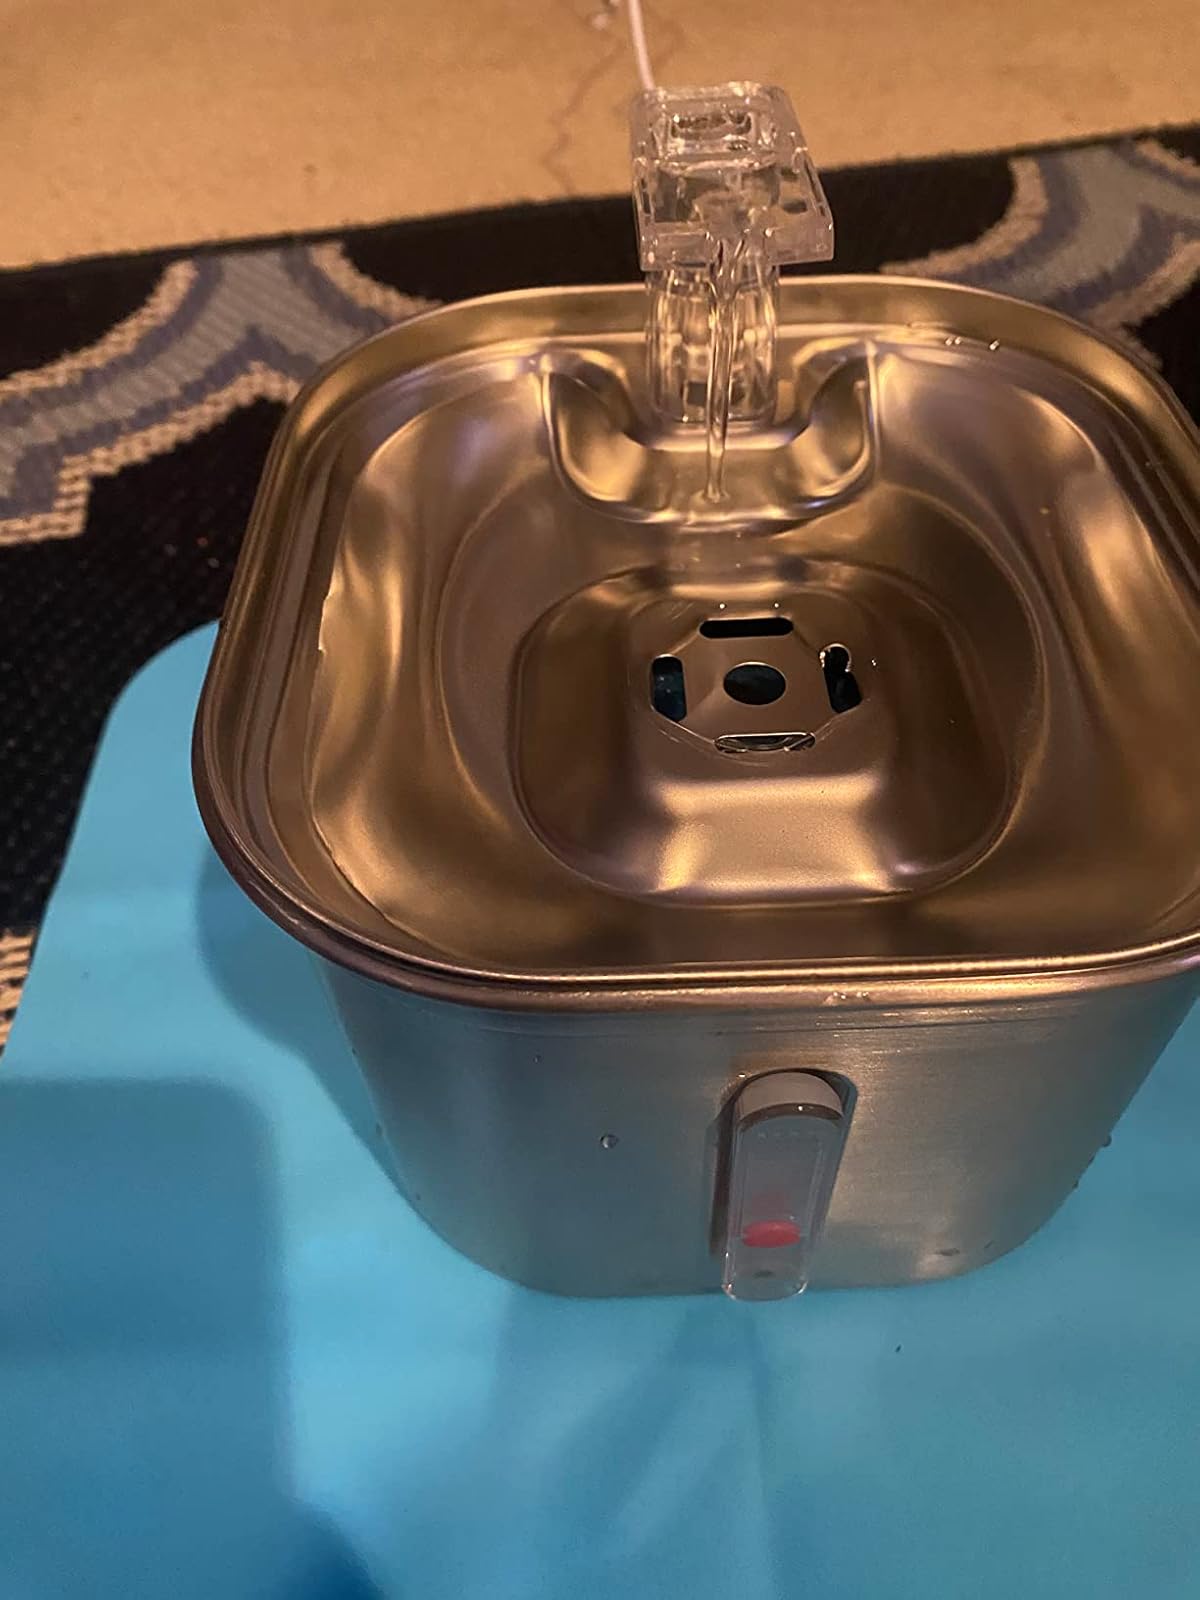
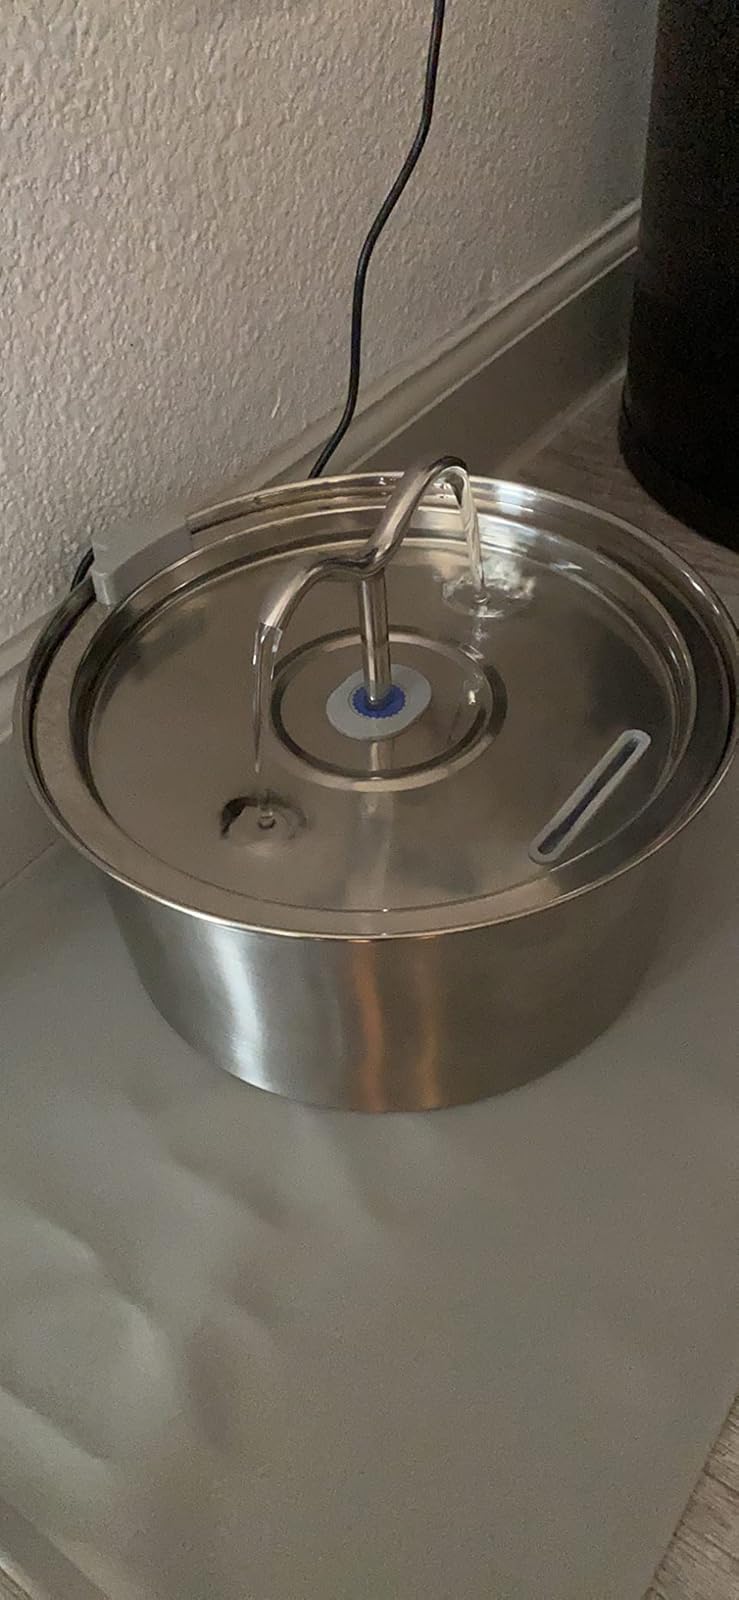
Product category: items_bowl
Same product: no